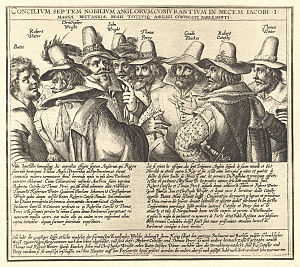
Krudtsammensværgelsen
Et samtidigt stik af otte af de tretten sammensvorne. Udført i 1605 af Crispijn van de Passe.
Krudtsammensværgelsen i England i november 1605 var et katolsk forsøg på at sprænge kong Jakob 1. og Parlamentet i luften. Den umiddelbare årsag var harme over en forordning, der forviste katolske præster fra London, samt skuffelse over den katolske konges manglende kampvilje i religiøse spørgsmål. Hovedmændene – Robert Catesby, Thomas Wintour og Guy Fawkes – lejede en kælder i nærheden af Parlamentet, hvor de samlede tønder med krudt. Det var meningen, at attentatet skulle finde sted ved parlamentets åbning den 5. november, men det blev afsløret inden. De fleste medlemmer af komplottet blev fanget og henrettet.